West University of Timișoara

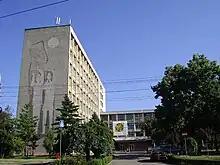
The main building on Vasile Pârvan Boulevard was completed in 1964 after a project by architect . The mosaic on its facade, which depicts Mihai Eminescu and Nicolae Bălcescu, was made by portraitist and muralist .

By the "Decision of the Council of Ministers no. 999" of 27 September 1962, the memorandum submitted in 1956, which establishes the new organization status and the name of the University of Timișoara, is accepted. In the same year, the works start at the new university building, on Vasile Pârvan Boulevard, under the coordination of the architect . His project was awarded by the State Committee for Construction, Architecture and Systematization (CSCAS) in 1964 and by the Union of Architects in Romania (UAR) in 1967.